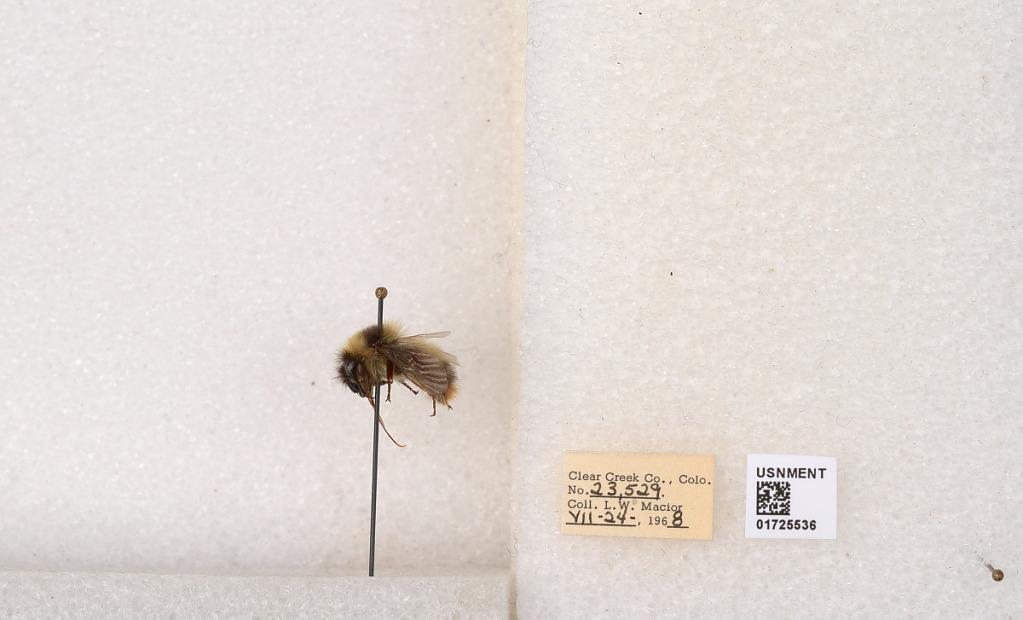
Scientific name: Bombus kirbyellus
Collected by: L. Macior
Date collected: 1968-7-24
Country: United States
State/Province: Colorado
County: Clear Creek
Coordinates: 39.6891, -105.644